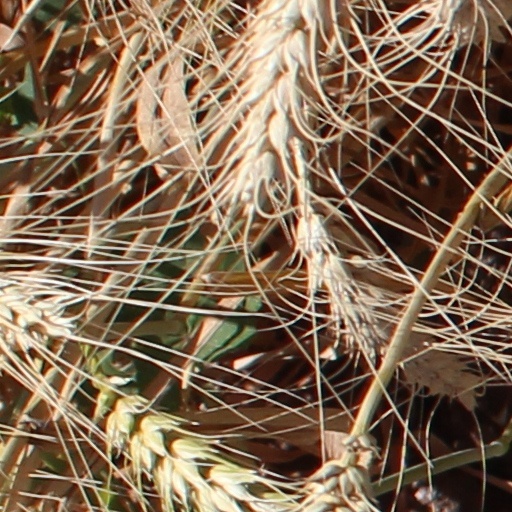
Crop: wheat